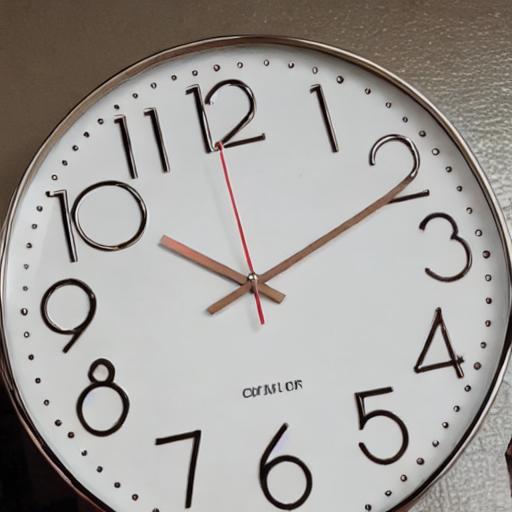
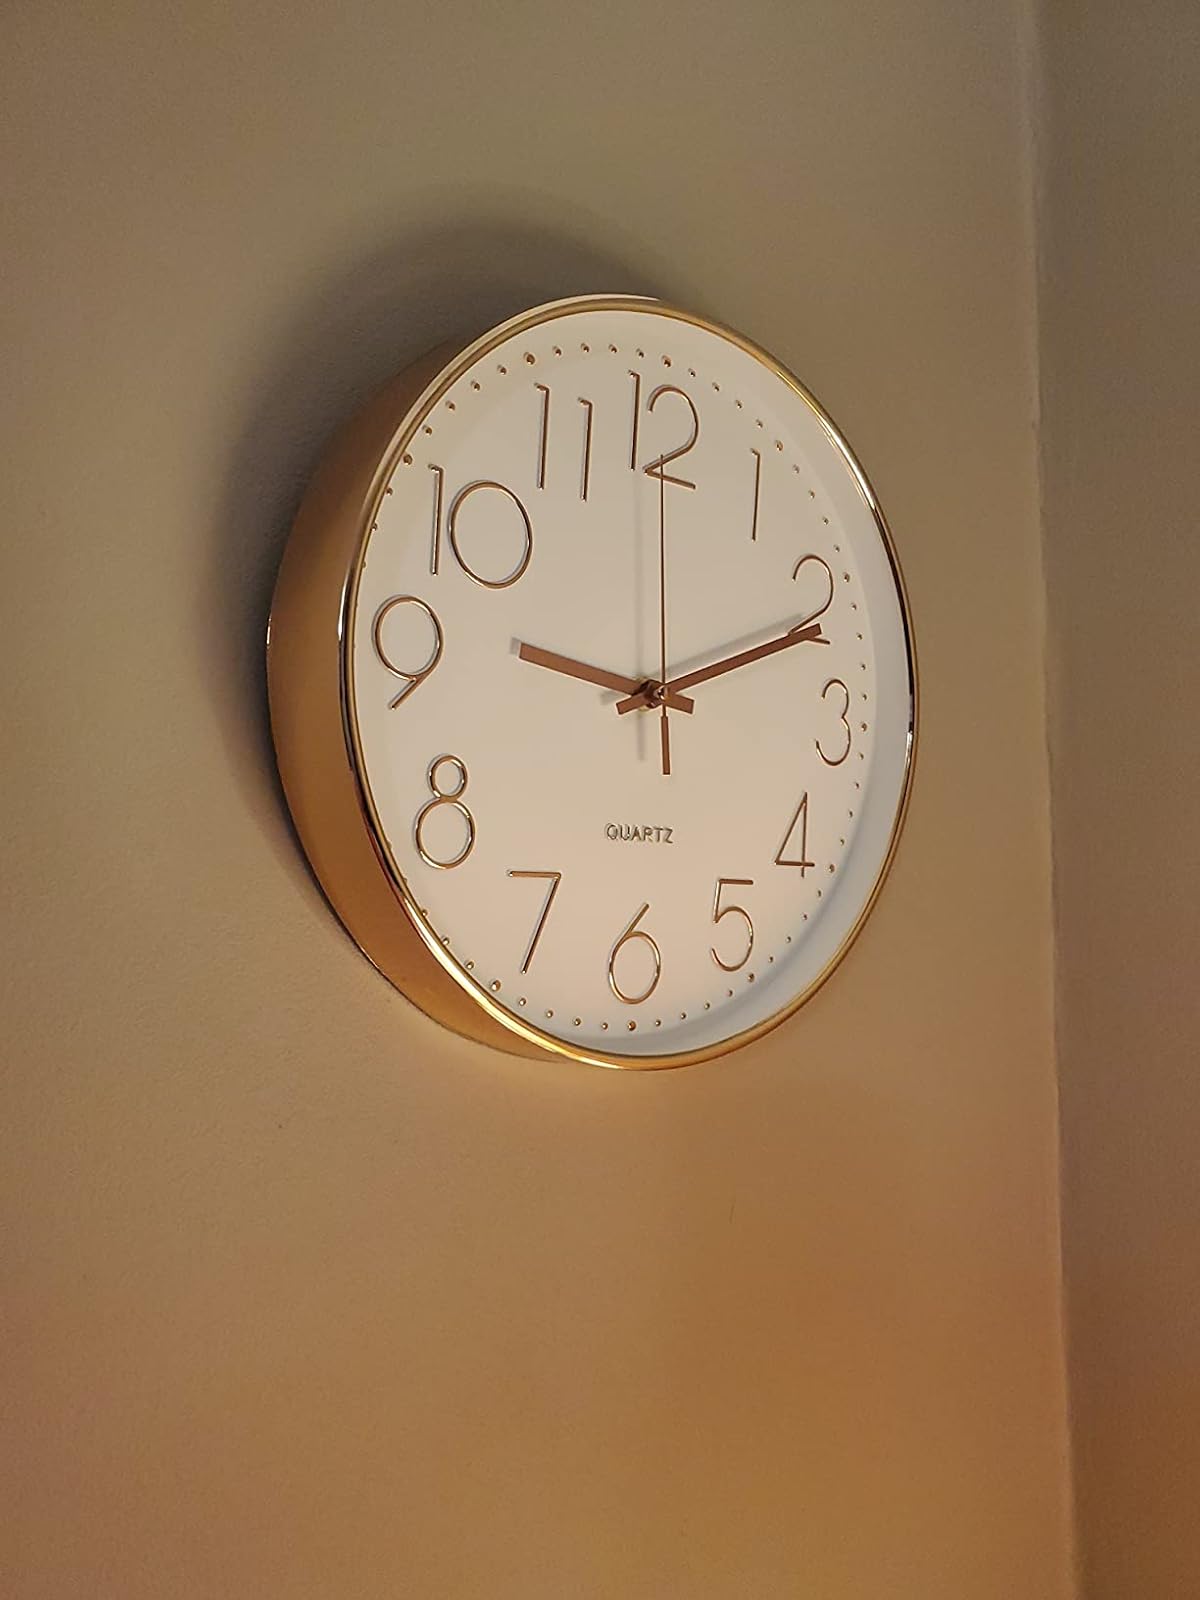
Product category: clock
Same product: no